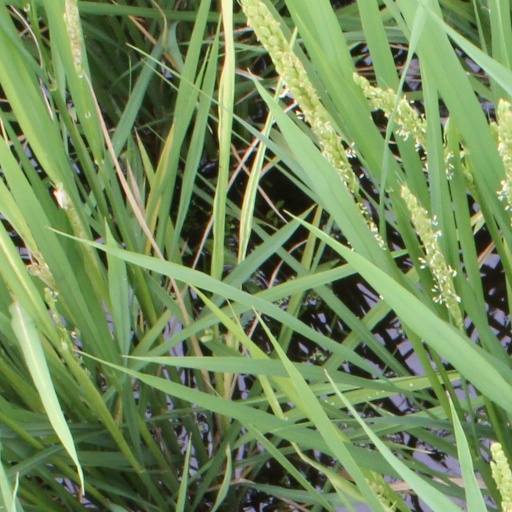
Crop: rice